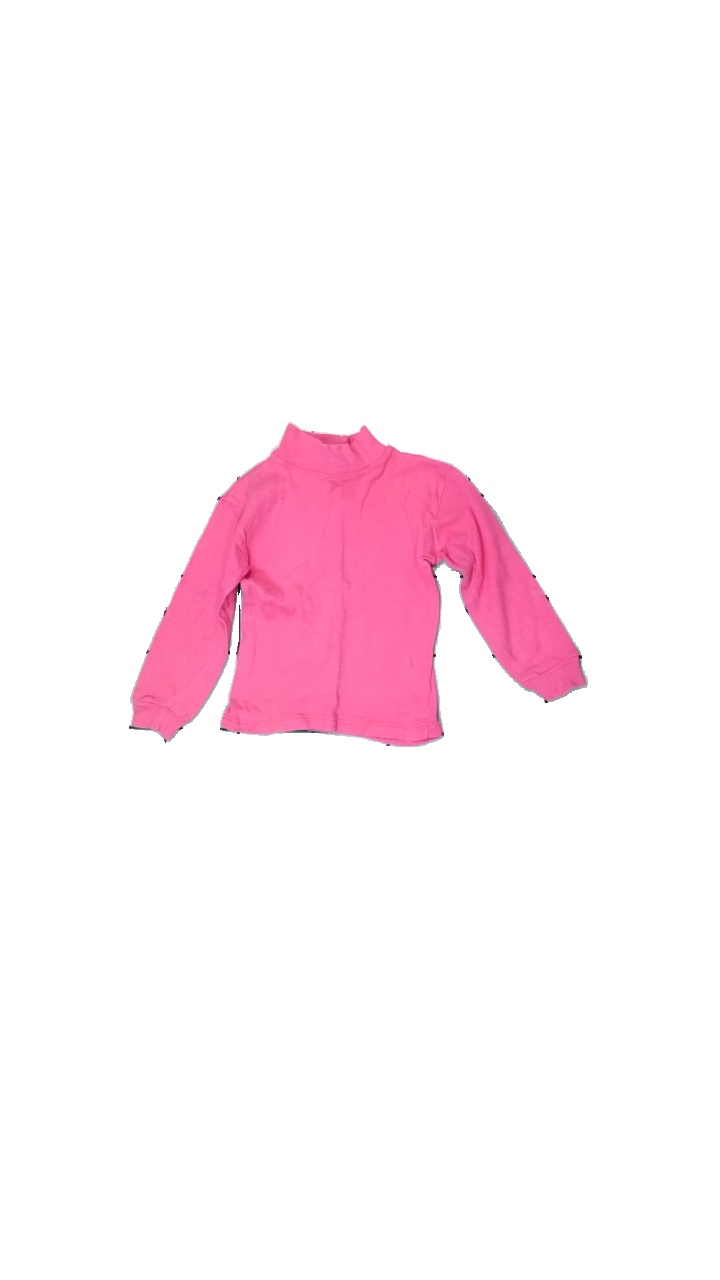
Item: Top (Children)
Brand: School
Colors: Pink
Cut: Regular
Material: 100% Cotton
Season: All
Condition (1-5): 2
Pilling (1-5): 3
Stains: Major
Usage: Recycle
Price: <50